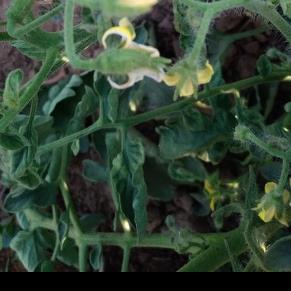
Crop: Tomato
Condition: virosis-d